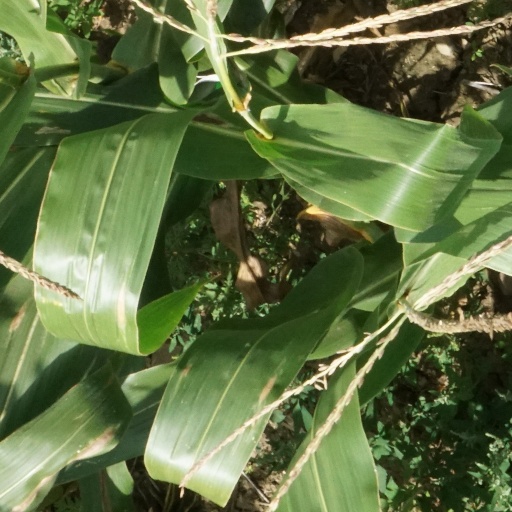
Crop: maize; corn